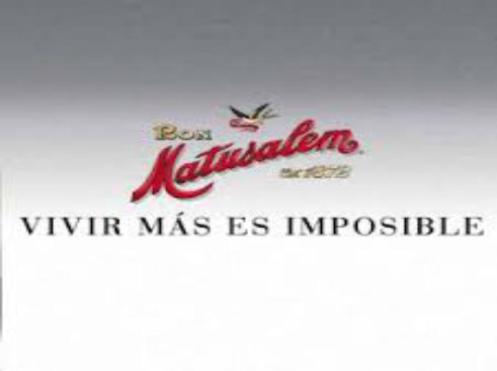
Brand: matusalem
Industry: Food